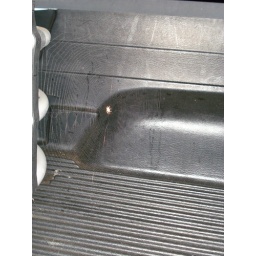
created a web in the bed of my truck while we were at the Fair.